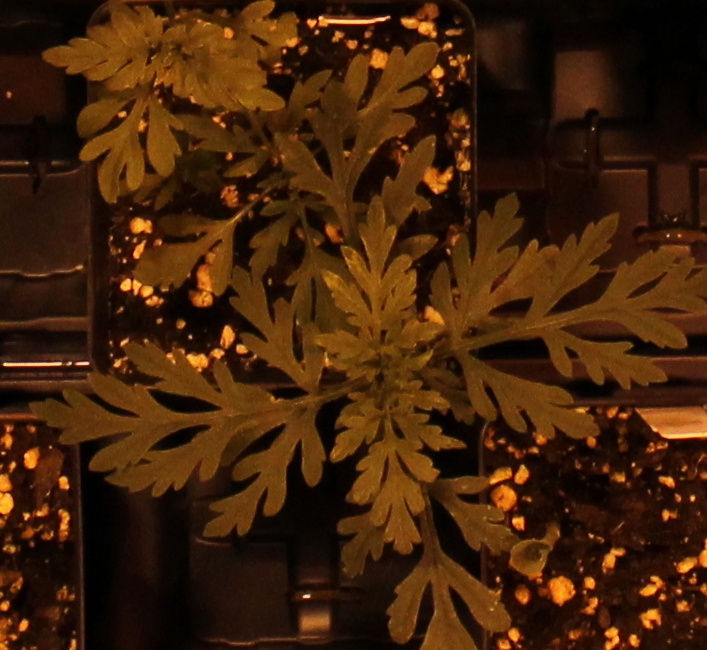
Label: Ragweed